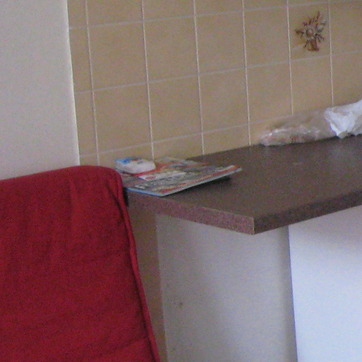
Material: paper